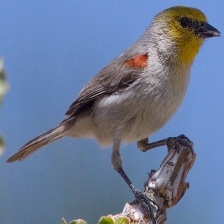
Species: VERDIN
Scientific name: AURIPARUS FLAVICEPS